Webb Ellis Rugby Football Museum

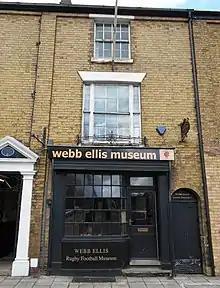
The Webb Ellis Rugby Football Museum

The Webb Ellis Rugby Football Museum is a rugby football museum in the town centre of Rugby in Warwickshire, England, near Rugby School. It takes its name from William Webb Ellis, who is credited with inventing the game of rugby football.